Smethwick Old Church

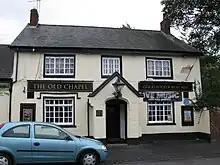
Public House next to the church

The public house next to the church gains its name from the church, and is the second oldest building still standing in Smethwick. The archives of Smethwick Old Church are held at Sandwell Community History and Archives Service.